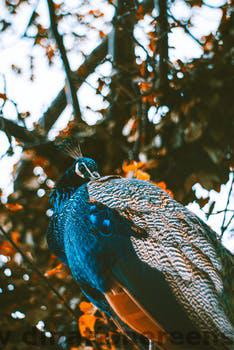
Label: Watermark